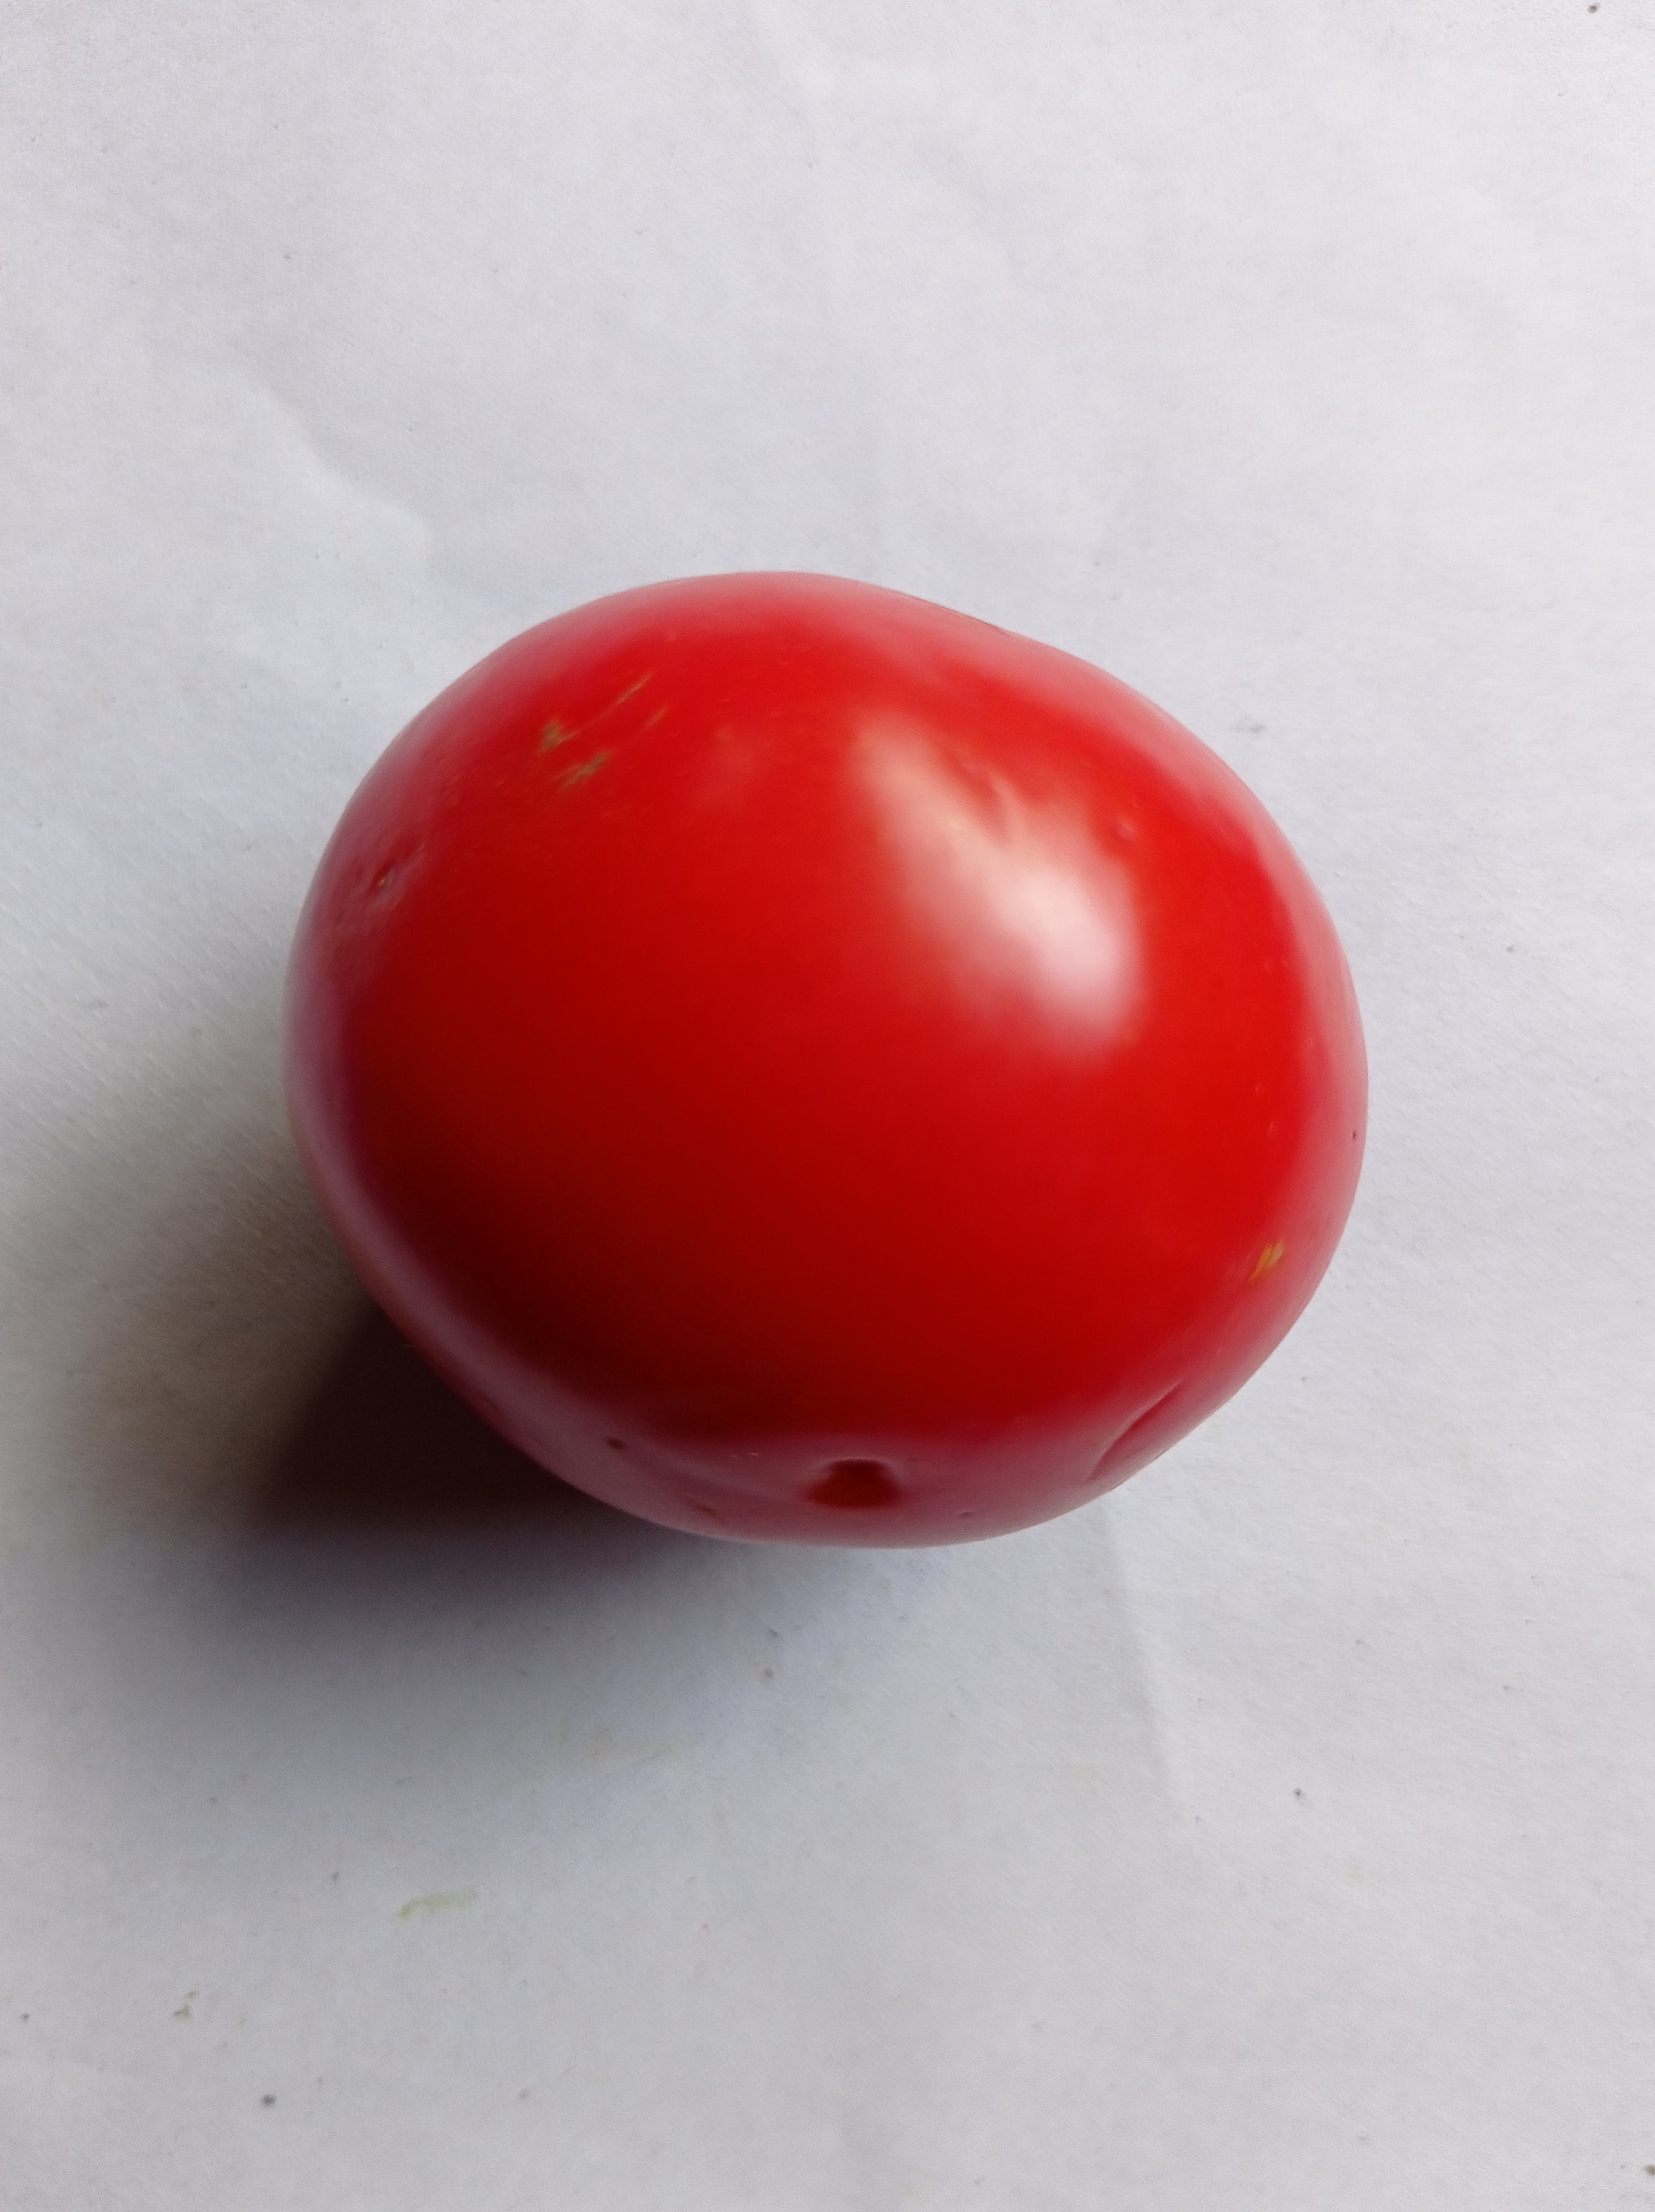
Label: Fresh